Thrust Air 2000

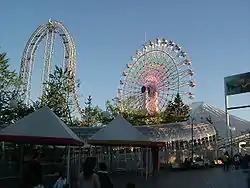
Dodonpa at Fuji-Q Highland

A Thrust Air 2000 (commonly known as a thrust air coaster) was a model of launched roller coaster made by S&S Worldwide that used refrigerated, compressed air to shoot a rubber-wheeled car down a steel track. A prototype model was created at the manufacturer's factory in 1999, then sold to Kings Dominion as Hypersonic XLC, which opened in 2001. Do-Dodonpa, located at Fuji-Q Highland, was the only production model in existence, opening in 2001 as well. It was once the fastest roller coaster in the world and held the record of the world's fastest acceleration on a roller coaster throughout its existence. Both models have since closed, and were originally fabricated by Intermountain Lift, Inc.